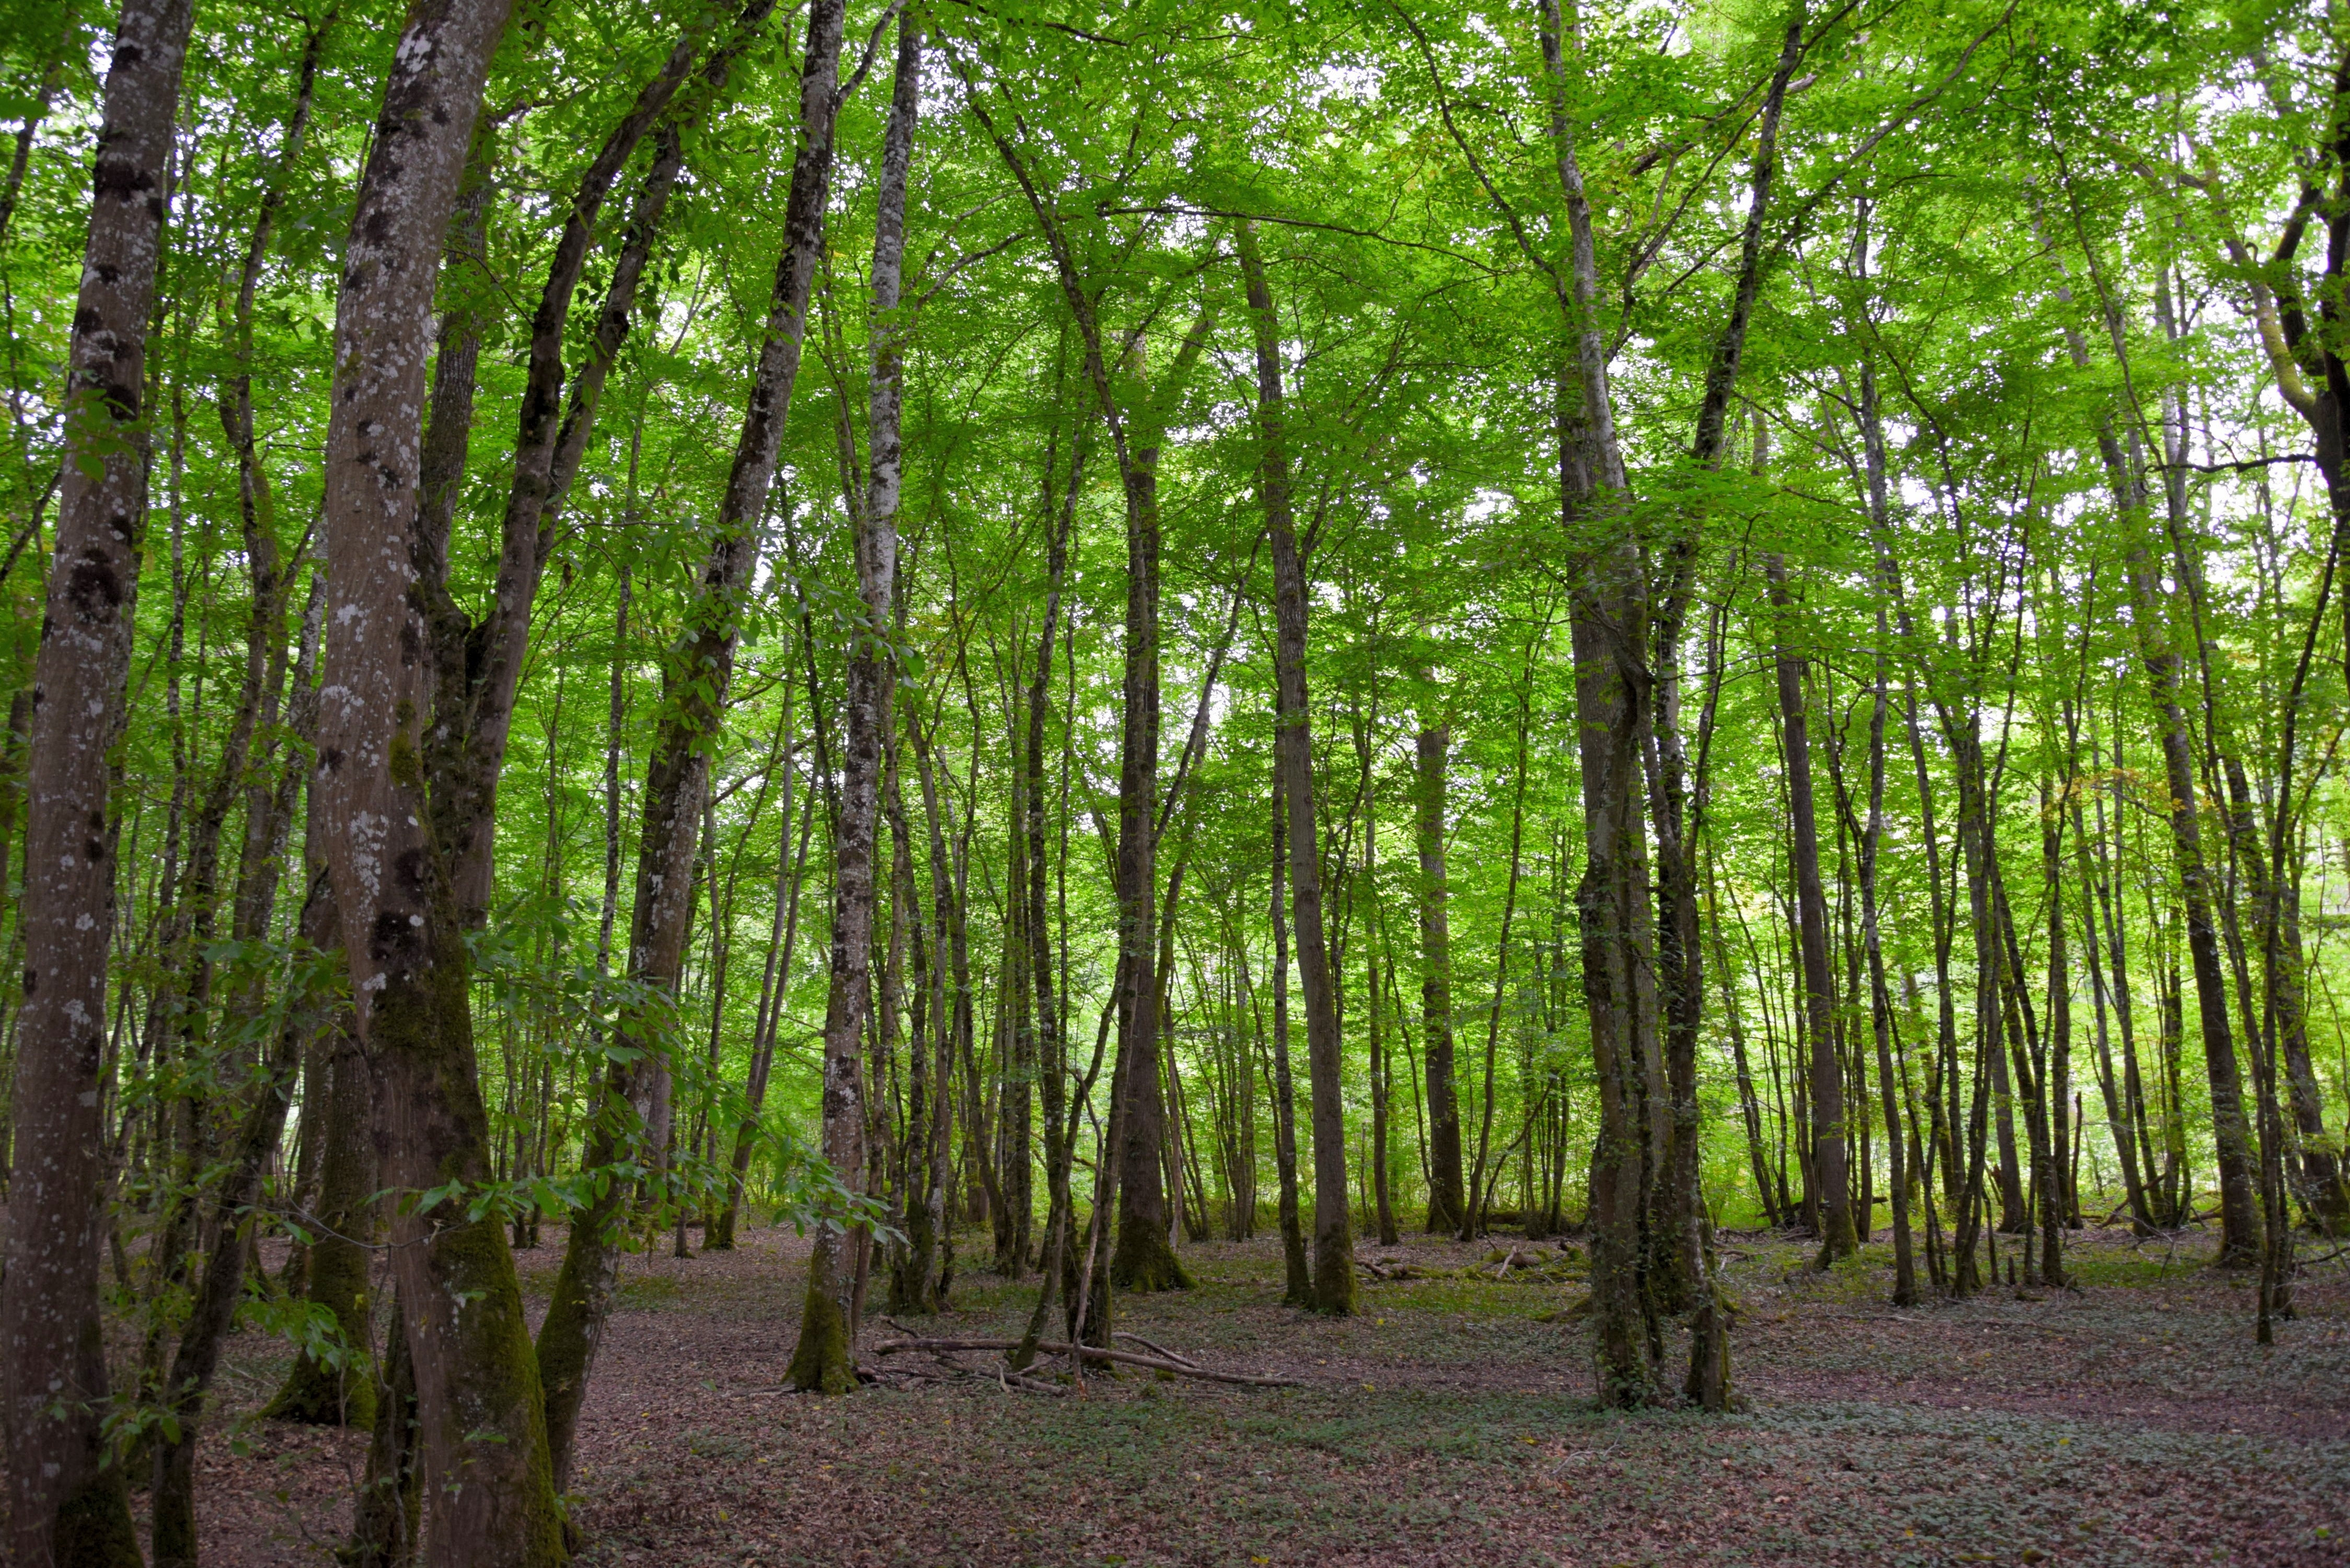
tree, nature, forest, horizon, branch, light, bokeh, structure, plant, wood, sun, sunlight, texture, symmetrical, mystical, moss, pattern, green, red, autumn, close, trees, leaves, background, forestry, vegetation, symmetry, deciduous, conifers, grove, light beam, woodland, habitat, mood, ecosystem, out of focus, oak bark, crowns, biome, old growth forest, background restoration, dekblaetter, forest horizons, natural environment, woody plant, temperate broadleaf and mixed forest, temperate coniferous forest, land plant, riparian forest